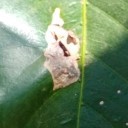
Label: Miner